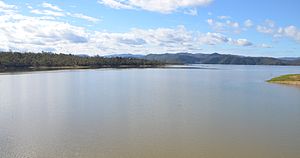
Brisbane / Infrastruktur / Vand, gas og el
Lake Wivenhoe, Brisbanes vigtigste vandreservoir
Brisbane er hovedby, største by i den australske delstat Queensland og den tredjestørste by i Australien. Brisbanes metropolområde har en befolkning på 2,3 millioner og hele den sammenvoksning af byområder, der ligger i det sydøstlige Queensland centreret omkring Brisbane, tæller mere end 3,4 millioner indbyggere. Brisbanes centrale forretningsdistrikt ligger på nordsiden af en af floden Brisbane Rivers mange bugtninger, omkring 10 km fra udmundingen i Moreton Bay. Det er samme sted, som den oprindelige europæiske bosættelse lå. Metropolområdet strækker sig i alle retninger på flodsletten fra Moreton Bay i øst til bjergkæden Great Dividing Range i vest. Byen er opdelt i flere lokalregeringsområder. City of Brisbane dækker den centrale del af byen og er Australiens mest befolkningsrige lokalregering.